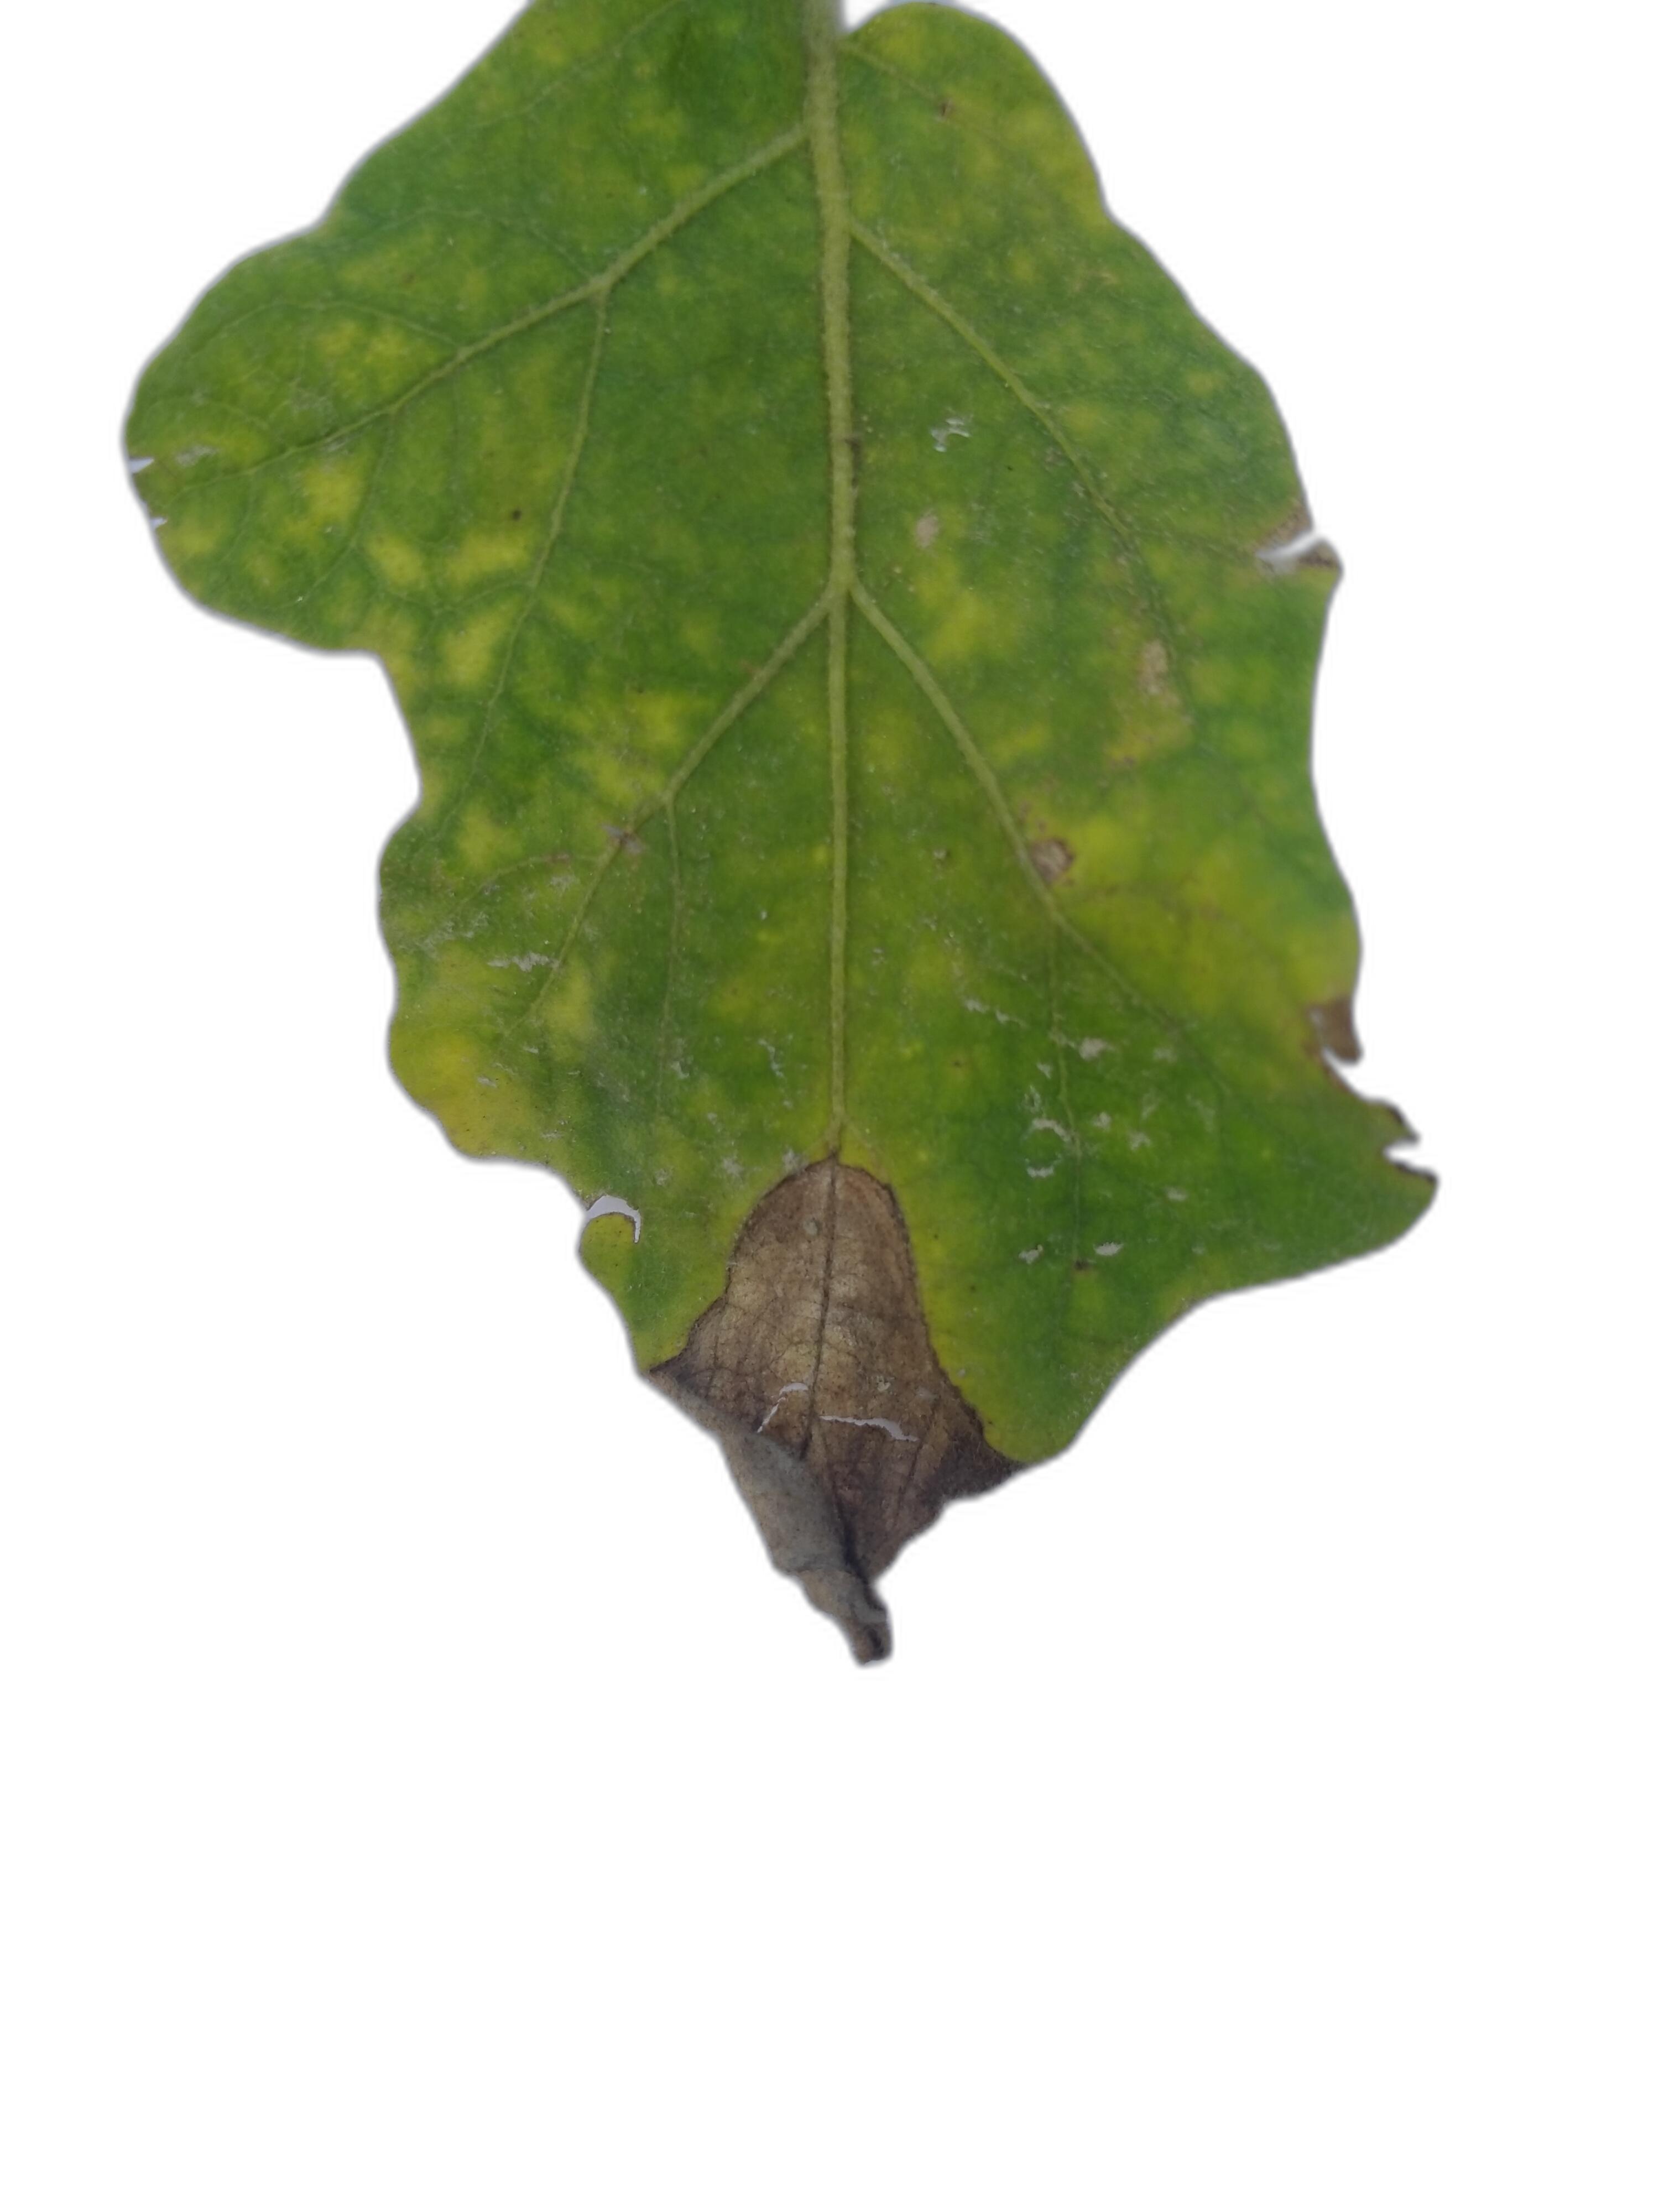
Label: Leaf Spot Disease